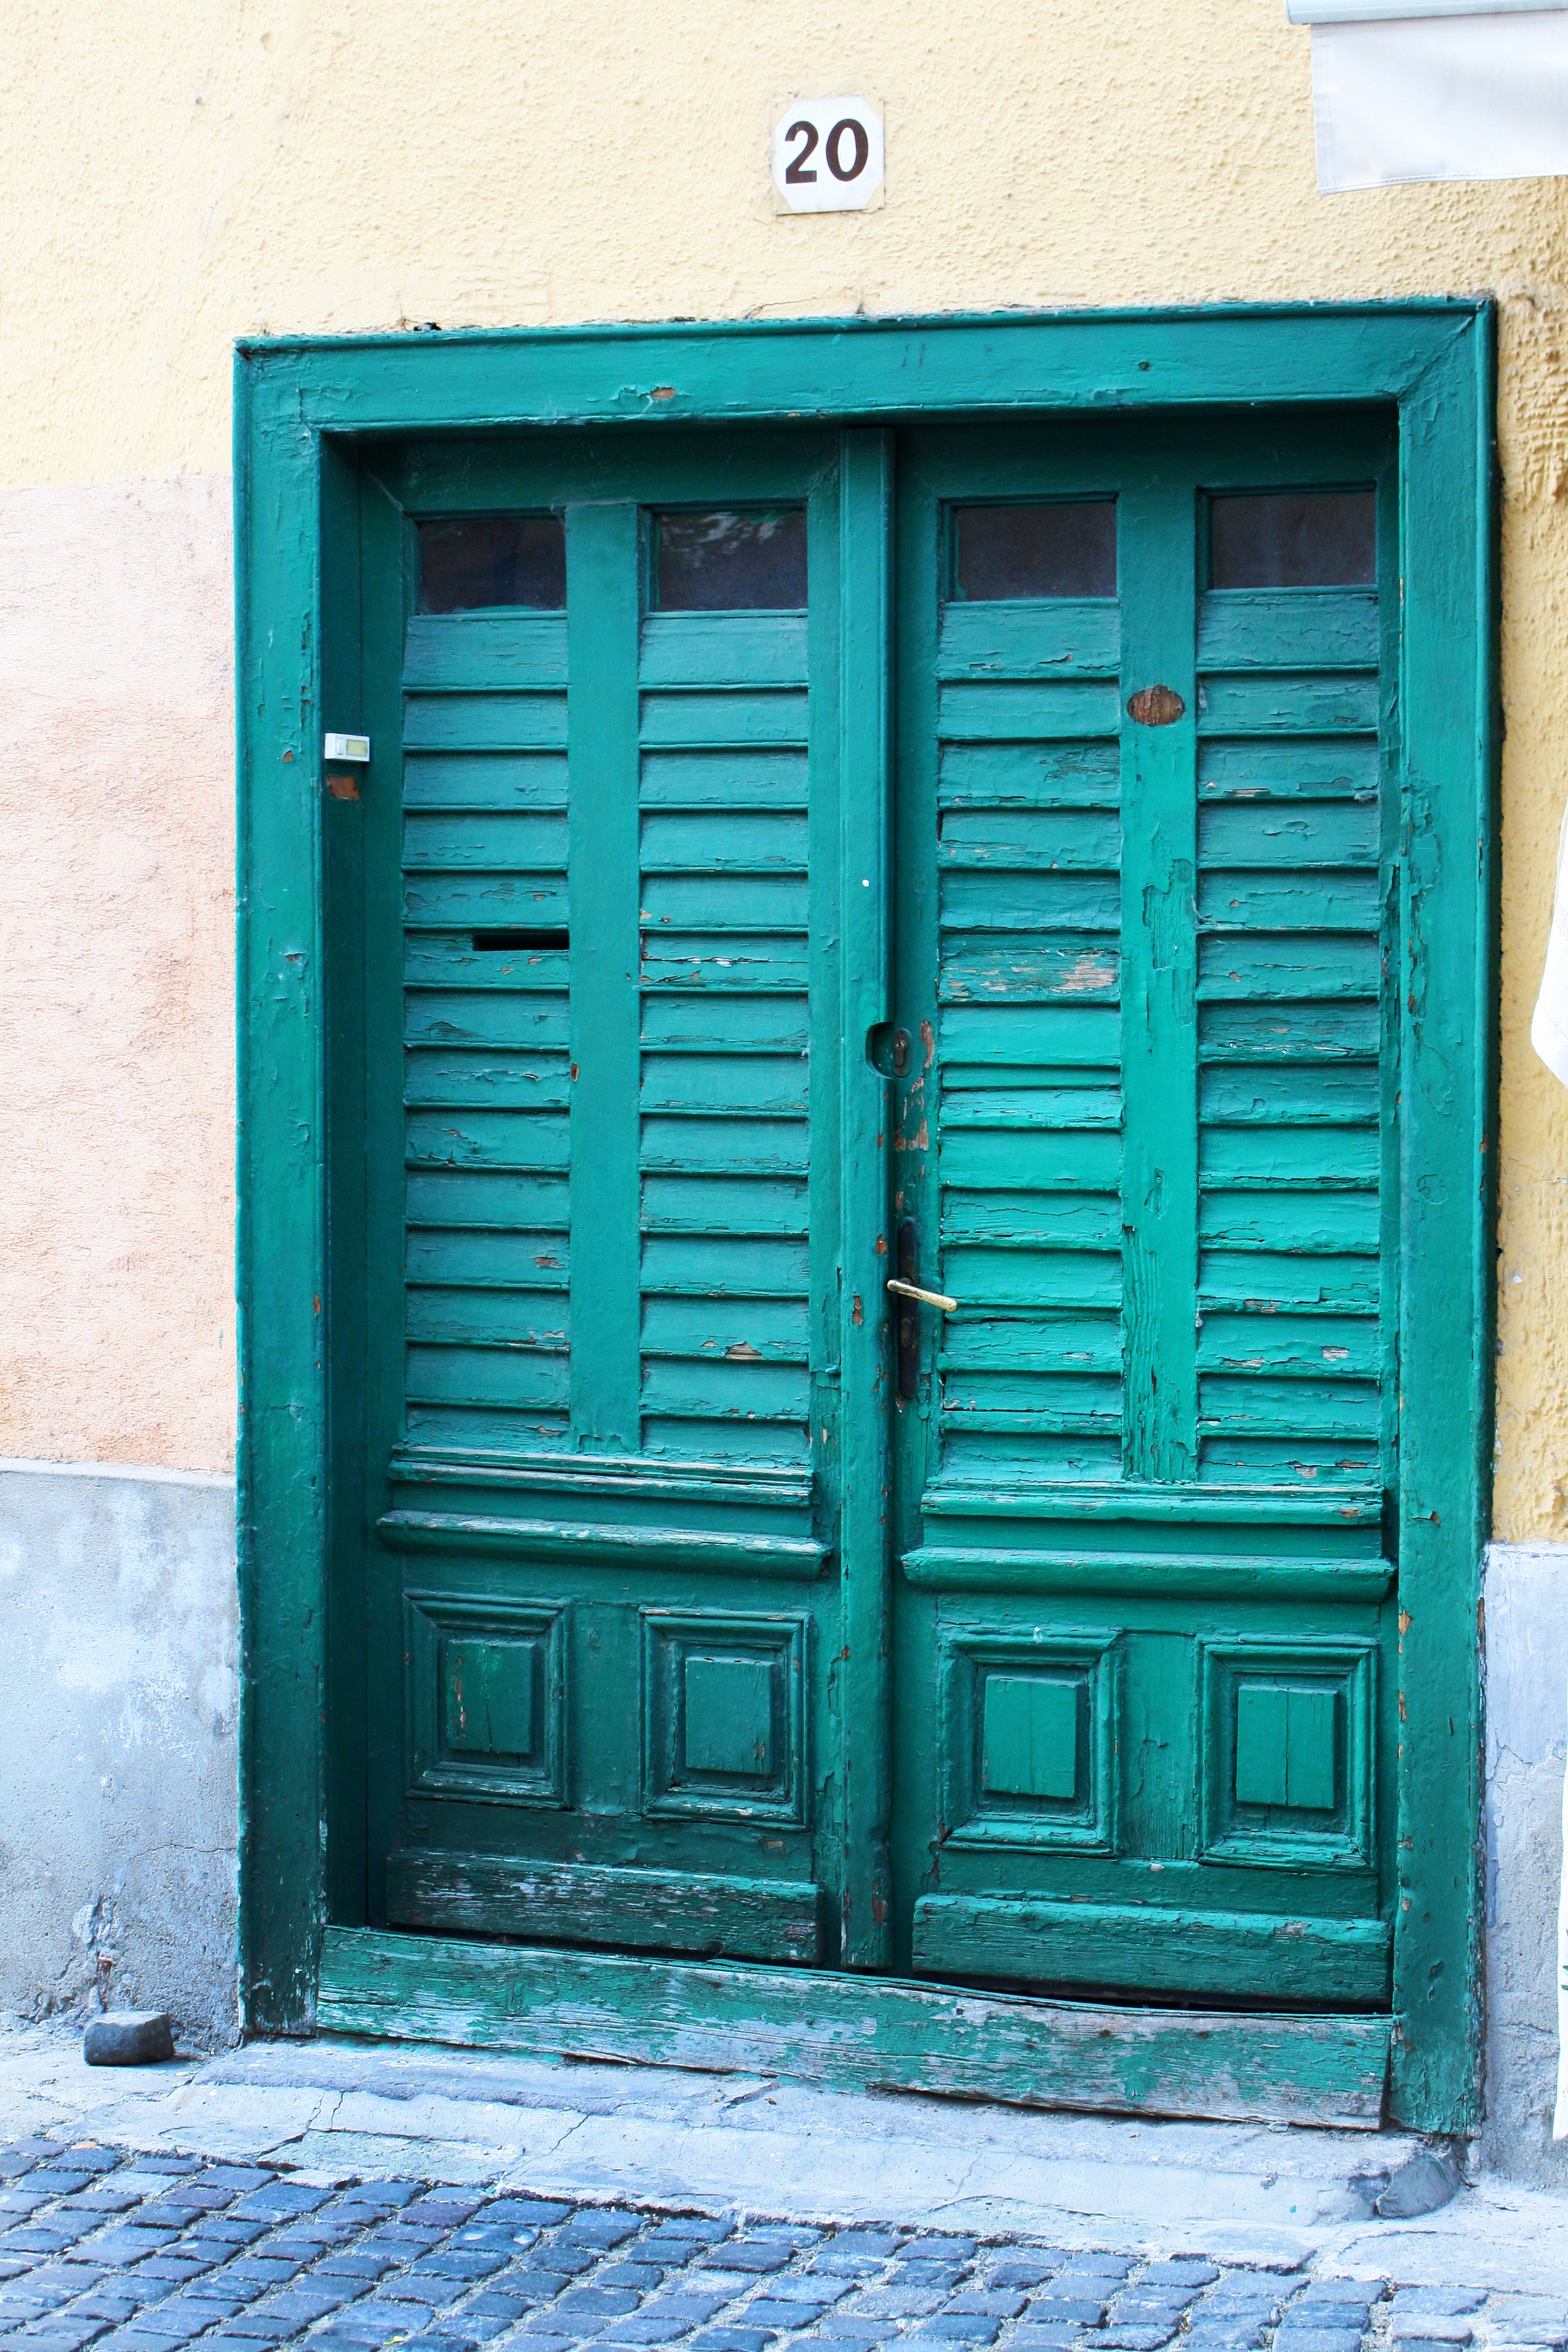
architecture, wood, window, building, old, wall, green, color, facade, blue, gate, door, handle, old door, doors and windows